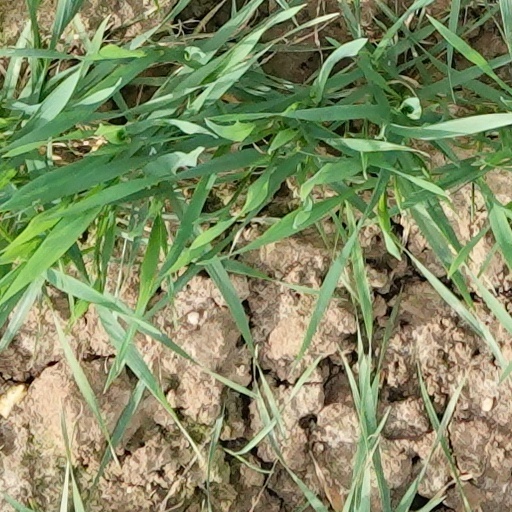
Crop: wheat